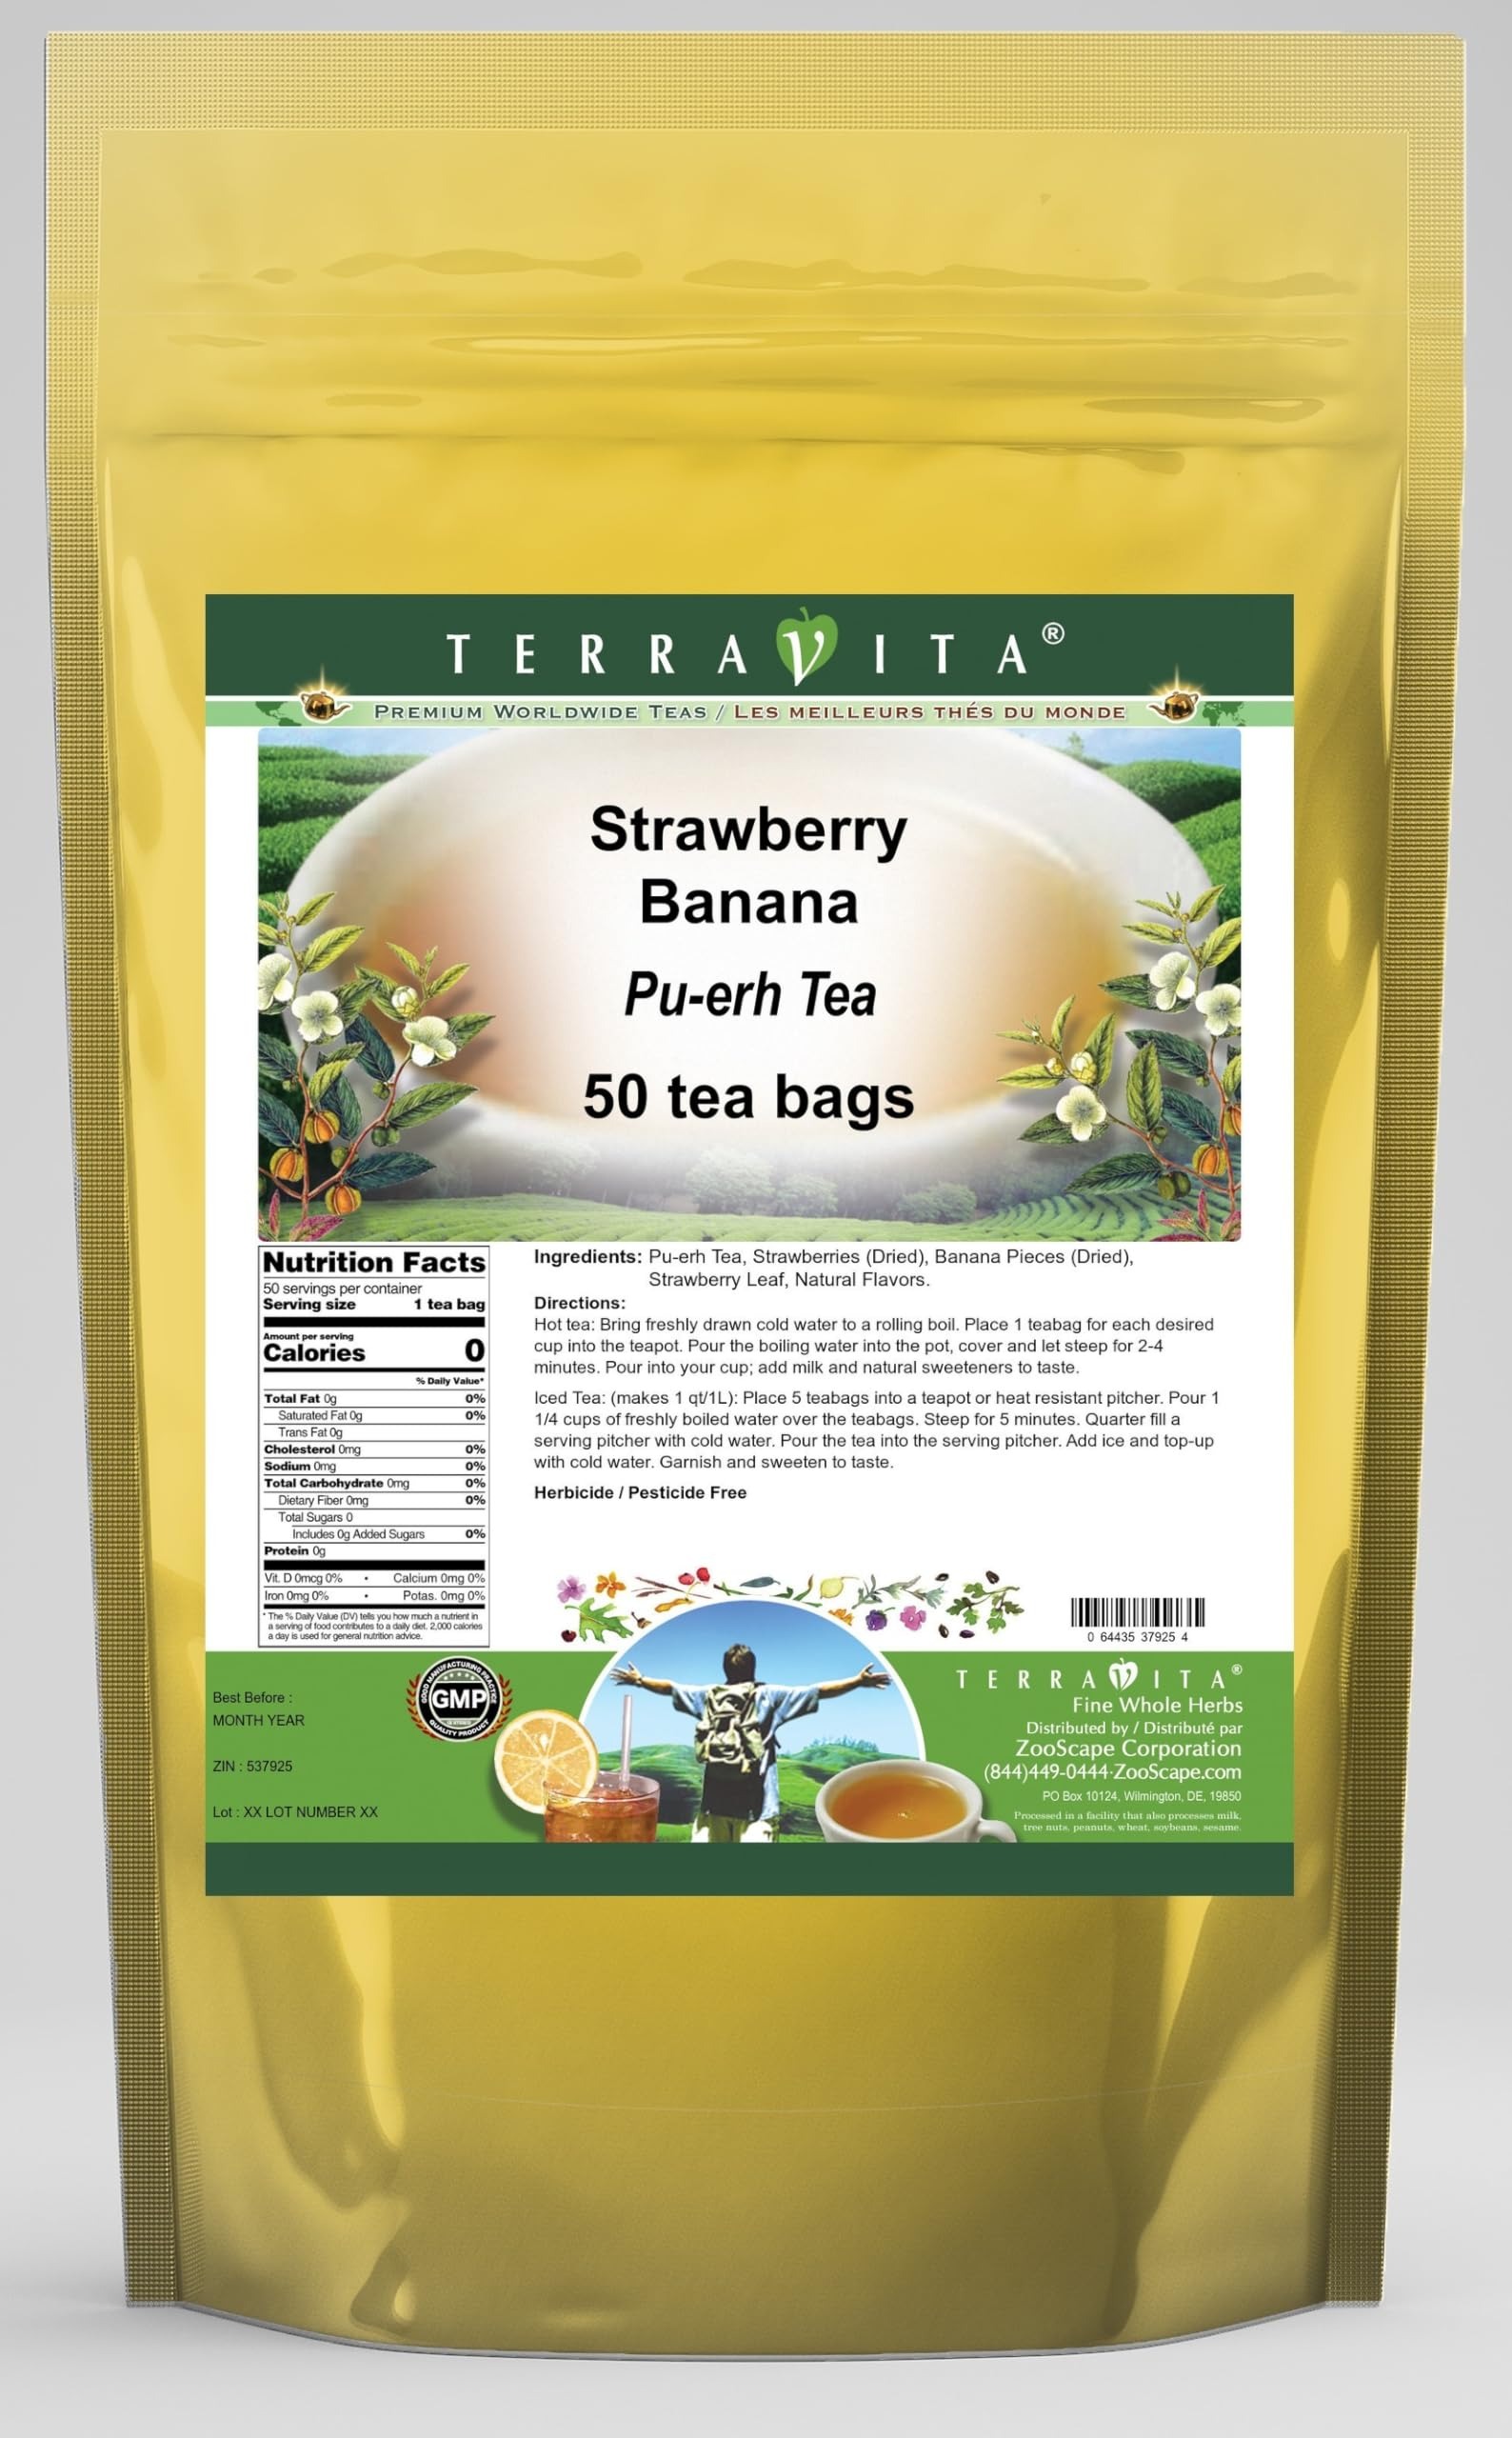
Item Name: Strawberry Banana Pu-erh Tea (50 tea bags, ZIN: 537925)
Bullet Point 1: Our Strawberry Banana Pu-erh Tea is a terrific flavored Pu-erh tea with Dried Strawberries, Banana Pieces and Strawberry Leaf that you can enjoy again and again! You will really enjoy the special Strawberry Banana aroma and taste! - Ingredients: Pu-erh tea, Dried Strawberries, Banana Pieces, Strawberry Leaf and Natural Strawberry Banana Flavor.
Bullet Point 2: No fillers.
Bullet Point 3: Manufacturer: TerraVita
Bullet Point 4: Size: 50 tea bags
Bullet Point 5: Pu-erh Tea Bags - Packed in a convenient upright pouch!
Product Description: Our Strawberry Banana Pu-erh Tea is a terrific flavored Pu-erh tea with Dried Strawberries, Banana Pieces and Strawberry Leaf that you can enjoy again and again! You will really enjoy the special Strawberry Banana aroma and taste! - Ingredients: Pu-erh tea, Dried Strawberries, Banana Pieces, Strawberry Leaf and Natural Strawberry Banana Flavor. - Hot tea brewing method: Bring freshly drawn cold water to a rolling boil. Place 1 teabag for each desired cup into the teapot. Pour the boiling water into the pot, cover and let steep for 2-4 minutes. Pour into your cup; add milk and natural sweeteners to taste. - Iced tea brewing method: (to make 1 liter/quart): Place 5 teabags into a teapot or heat resistant pitcher. Pour 1 1/4 cups of freshly boiled water over the teabags. Steep for 5 minutes. Quarter fill a serving pitcher with cold water. Pour the tea into the serving pitcher. Add ice and top-up with cold water. Garnish and sweeten to taste. - TerraVita is an exclusive line of premium-quality, natural source products that use only the finest, purest and most potent ingredients found around the world. TerraVita is hallmarked by the highest possible standards of purity, potency, stability and freshness. All of our products are prepared with the highest elements of quality control, from raw materials through the entire manufacturing process, up to and including the moment that the bottles or bags are sealed for freshness and shipped out to you. Our highest possible standards are certified by independent laboratories and backed by our personal guarantee. - TerraVita exists to meet and ensure your family's health and wellness without the harmful effects of chemicals and health products. We strive to make all of our products affordable and reliable and are constantly searching t
Value: 50.0
Unit: Count

Price: 20.68